Crystal Palace Cricket Club

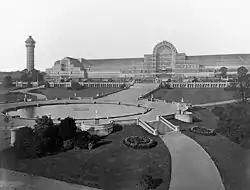
The Crystal Palace at Sydenham, South London

In June 1854, the vast glass building known as the Crystal Palace was re-constructed at the top of Sydenham Hill in south east London. Designed by Joseph Paxton, it had been reassembled in part from the building used to host the Great Exhibition in Hyde Park, London three years earlier. The Crystal Palace Company sought to supplement the attraction of the building itself by developing a 200 acre park on the site offering a diverse range of entertainment and leisure facilities.